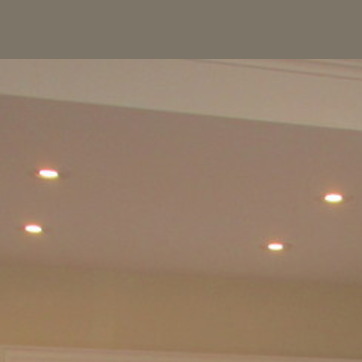
Material: painted